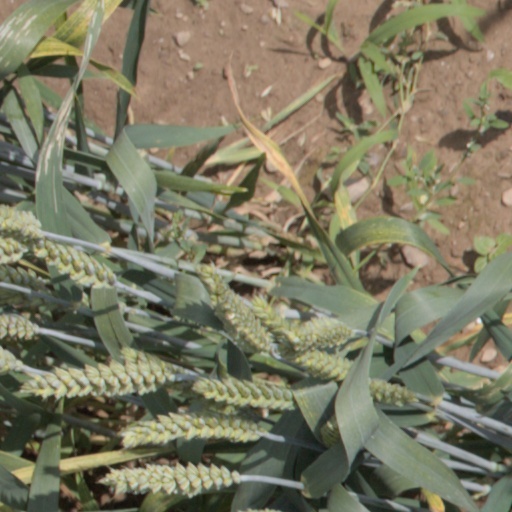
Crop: wheat